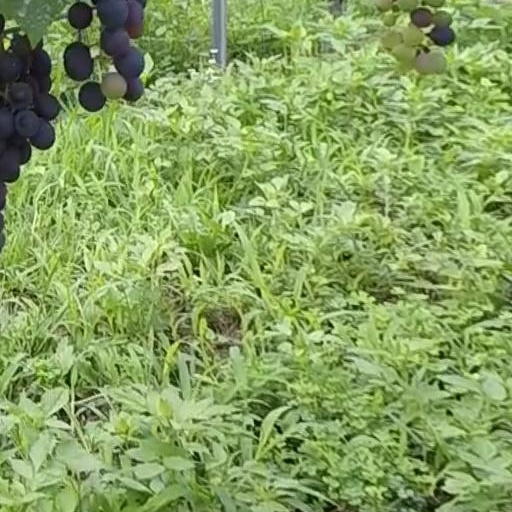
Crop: grape